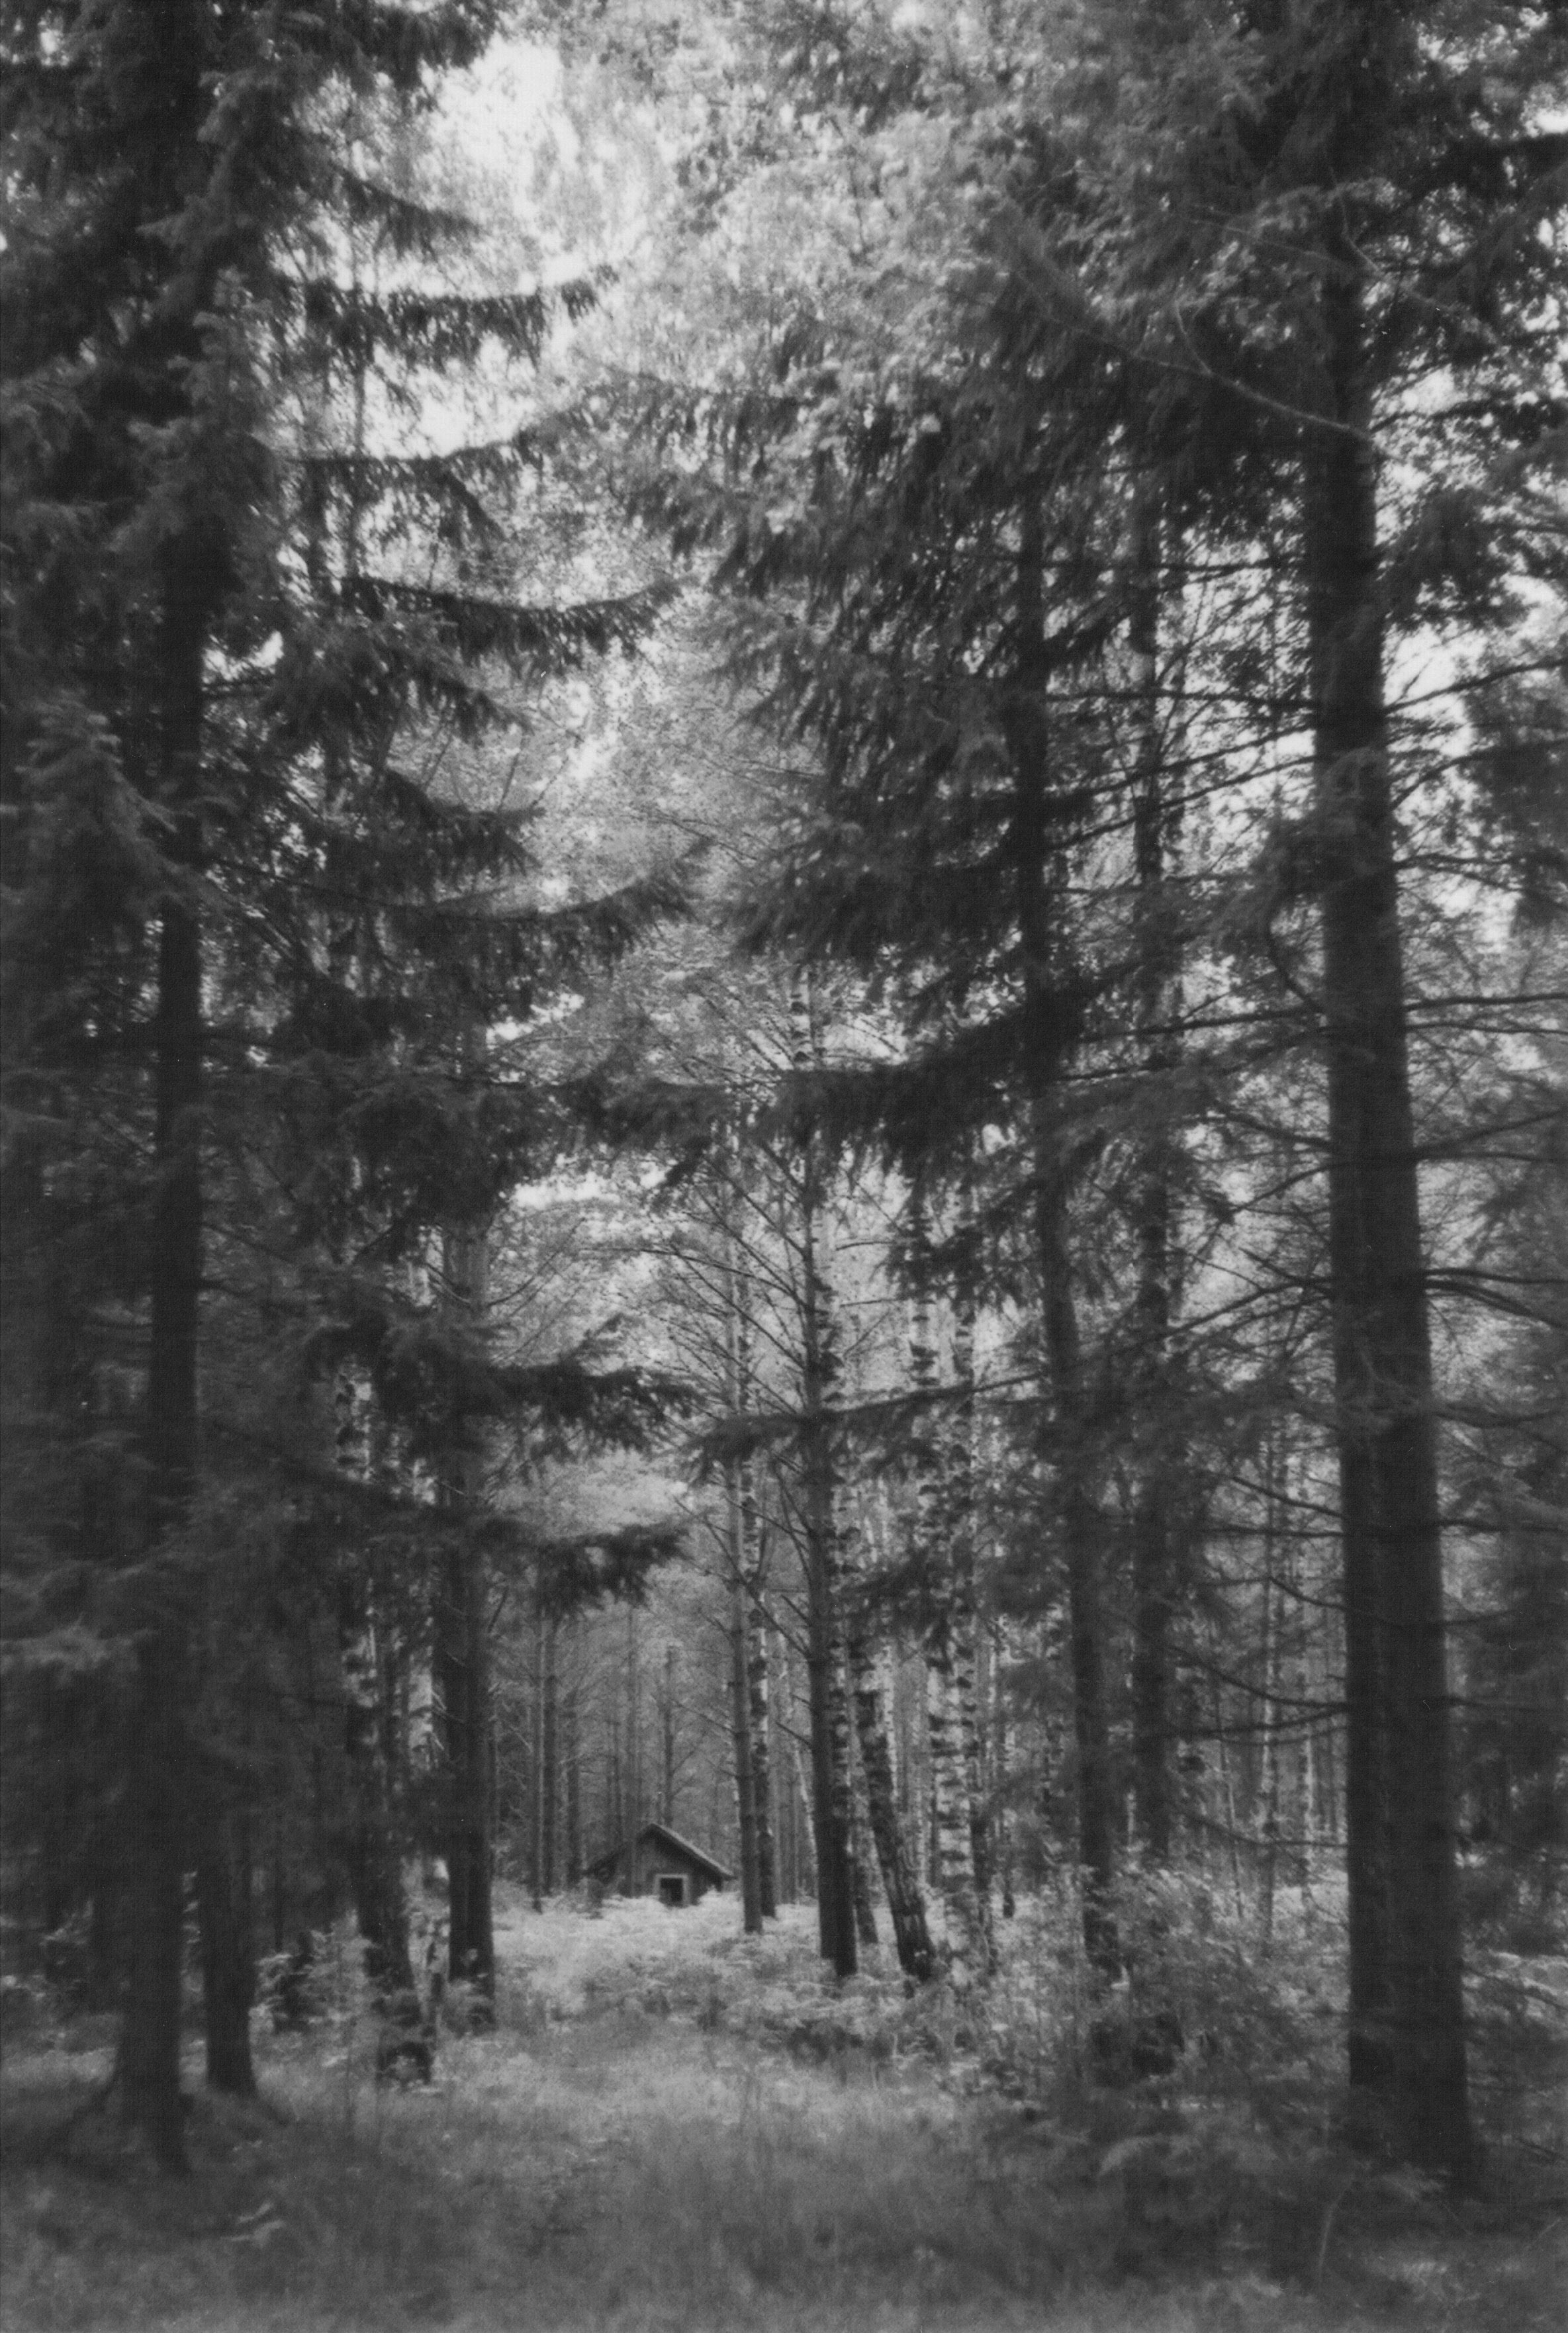
tree, forest, branch, winter, black and white, plant, monochrome, season, spruce, woodland, habitat, ecosystem, monochrome photography, natural environment, atmospheric phenomenon, woody plant, temperate coniferous forest